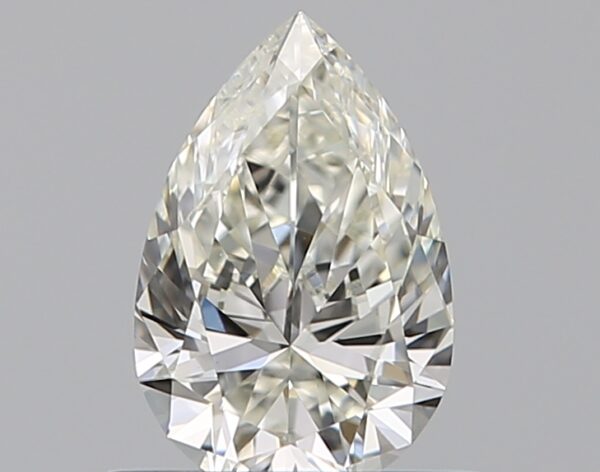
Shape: pear
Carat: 0.53
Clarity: VS1
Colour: K
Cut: EX
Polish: EX
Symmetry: VG
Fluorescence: N
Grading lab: GIA
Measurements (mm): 7.04 x 4.63 x 2.72